Double act

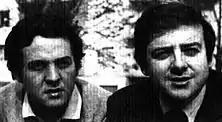
Cochi e Renato in 1972

In its British form, the two actors would usually be composed of a "straight man" or "feed" and a "comic." The purpose of the feed is to set up jokes for the comic. This would rely heavily on comic timing.